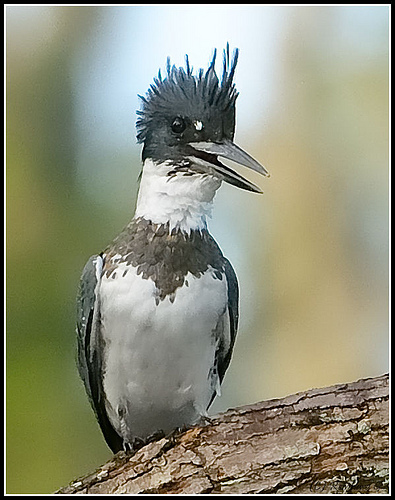
this bird has a white belly and breast, gray wings, brown nape, white throat, black crown, and a curved long gray beak.
this is a large white bird with a black breast and head.
this bird is generally black and white in color, with a long black beak and a black eye ring.
this bird has a black crown, a long bill, and a brown breasta large bird with a spiked crown, wide bill, and white chest and belly.
this white chested bird is sporting a crown of black feathers accenting his long beak and neck.
noted for its spiky crown and long sharp beak this bird is a banded with a white throat, black breast and white belly.
the large bird has spikey black feathers on its crown, and white feathers on its belly.
this bird is white and black in color, with a large black beak.
this bird is gray and white in color, and has a large pointed beak.
Species: Belted Kingfisher